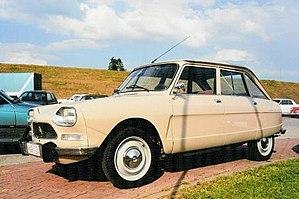
La Citroën Ami 6 est une berline et un break produits par le constructeur automobile français Citroën de 1961 à 1969. L'Ami 8 prendra le relais jusqu'en 1978. L'objectif premier était de proposer à la clientèle un compromis entre deux modèles, la DS en haut de gamme, et la 2 CV qui constituait un minimum automobile.